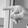
ASL letter: P